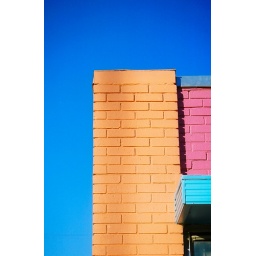
A colorful building in Lubbock. Nikon N80. Nikkor 80-200mm 2.8D. Fuji Reala 100